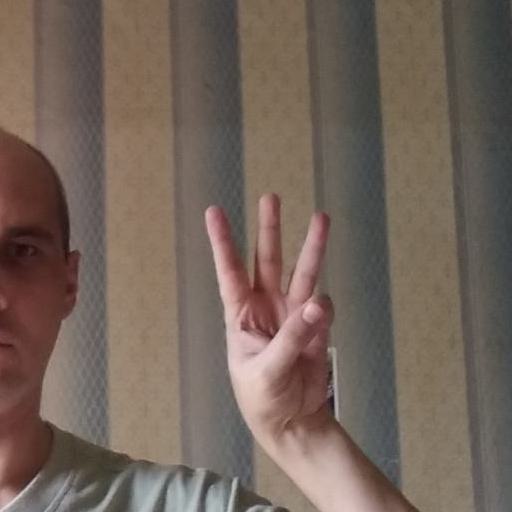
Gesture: three